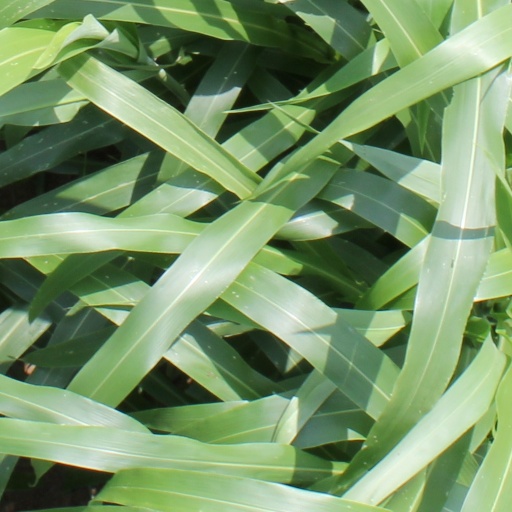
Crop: sorghum